Malaysian Idol

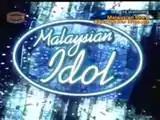

Malaysian Idol is the Malaysian version of the Idol Series that started in UK, similar to shows such as UK's "Pop Idol" and "American Idol" in the franchise. This show is a contest to determine the best young singer in Malaysia, with the winner receiving a major record deal, although some runners-up have achieved enough fame to ink record deals of their own. Like any other "Idol" show, the winner is decided by public votes. The "Malaysian Idol" series has gained a following in Malaysia from people of all ages partly due to their interest in American Idol which had been introduced a few years prior. Malaysian Idol has been broadcast to Malaysian viewers via terrestrial television, 8TV and TV3.